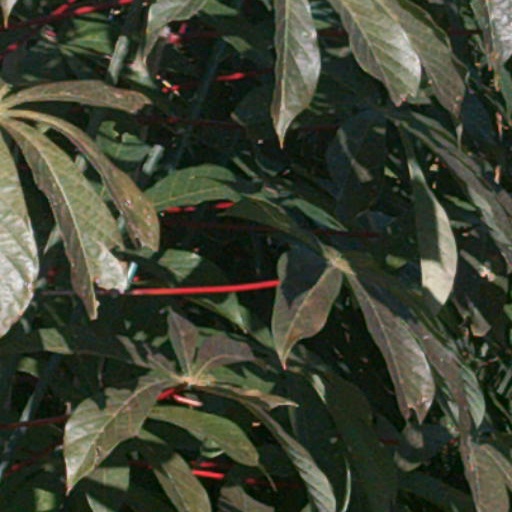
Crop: cassava